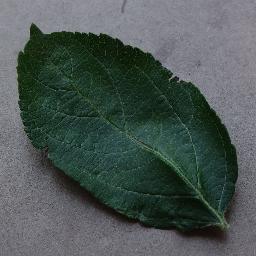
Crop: apple
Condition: healthy